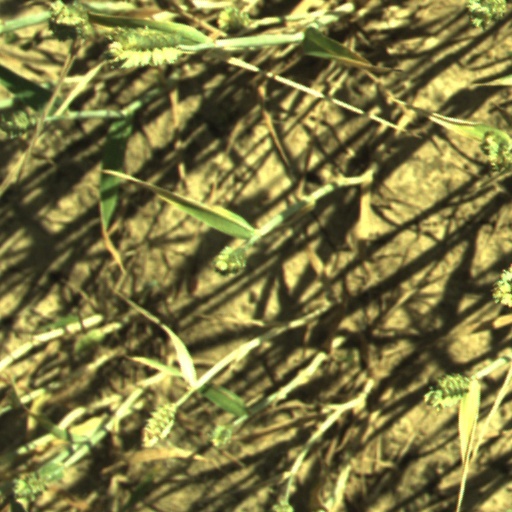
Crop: wheat